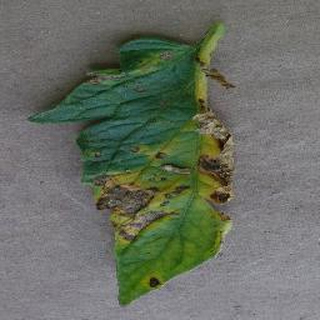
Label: tomato_early_blight